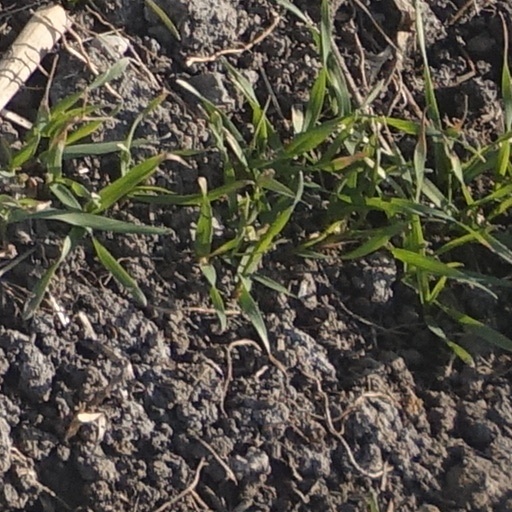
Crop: wheat